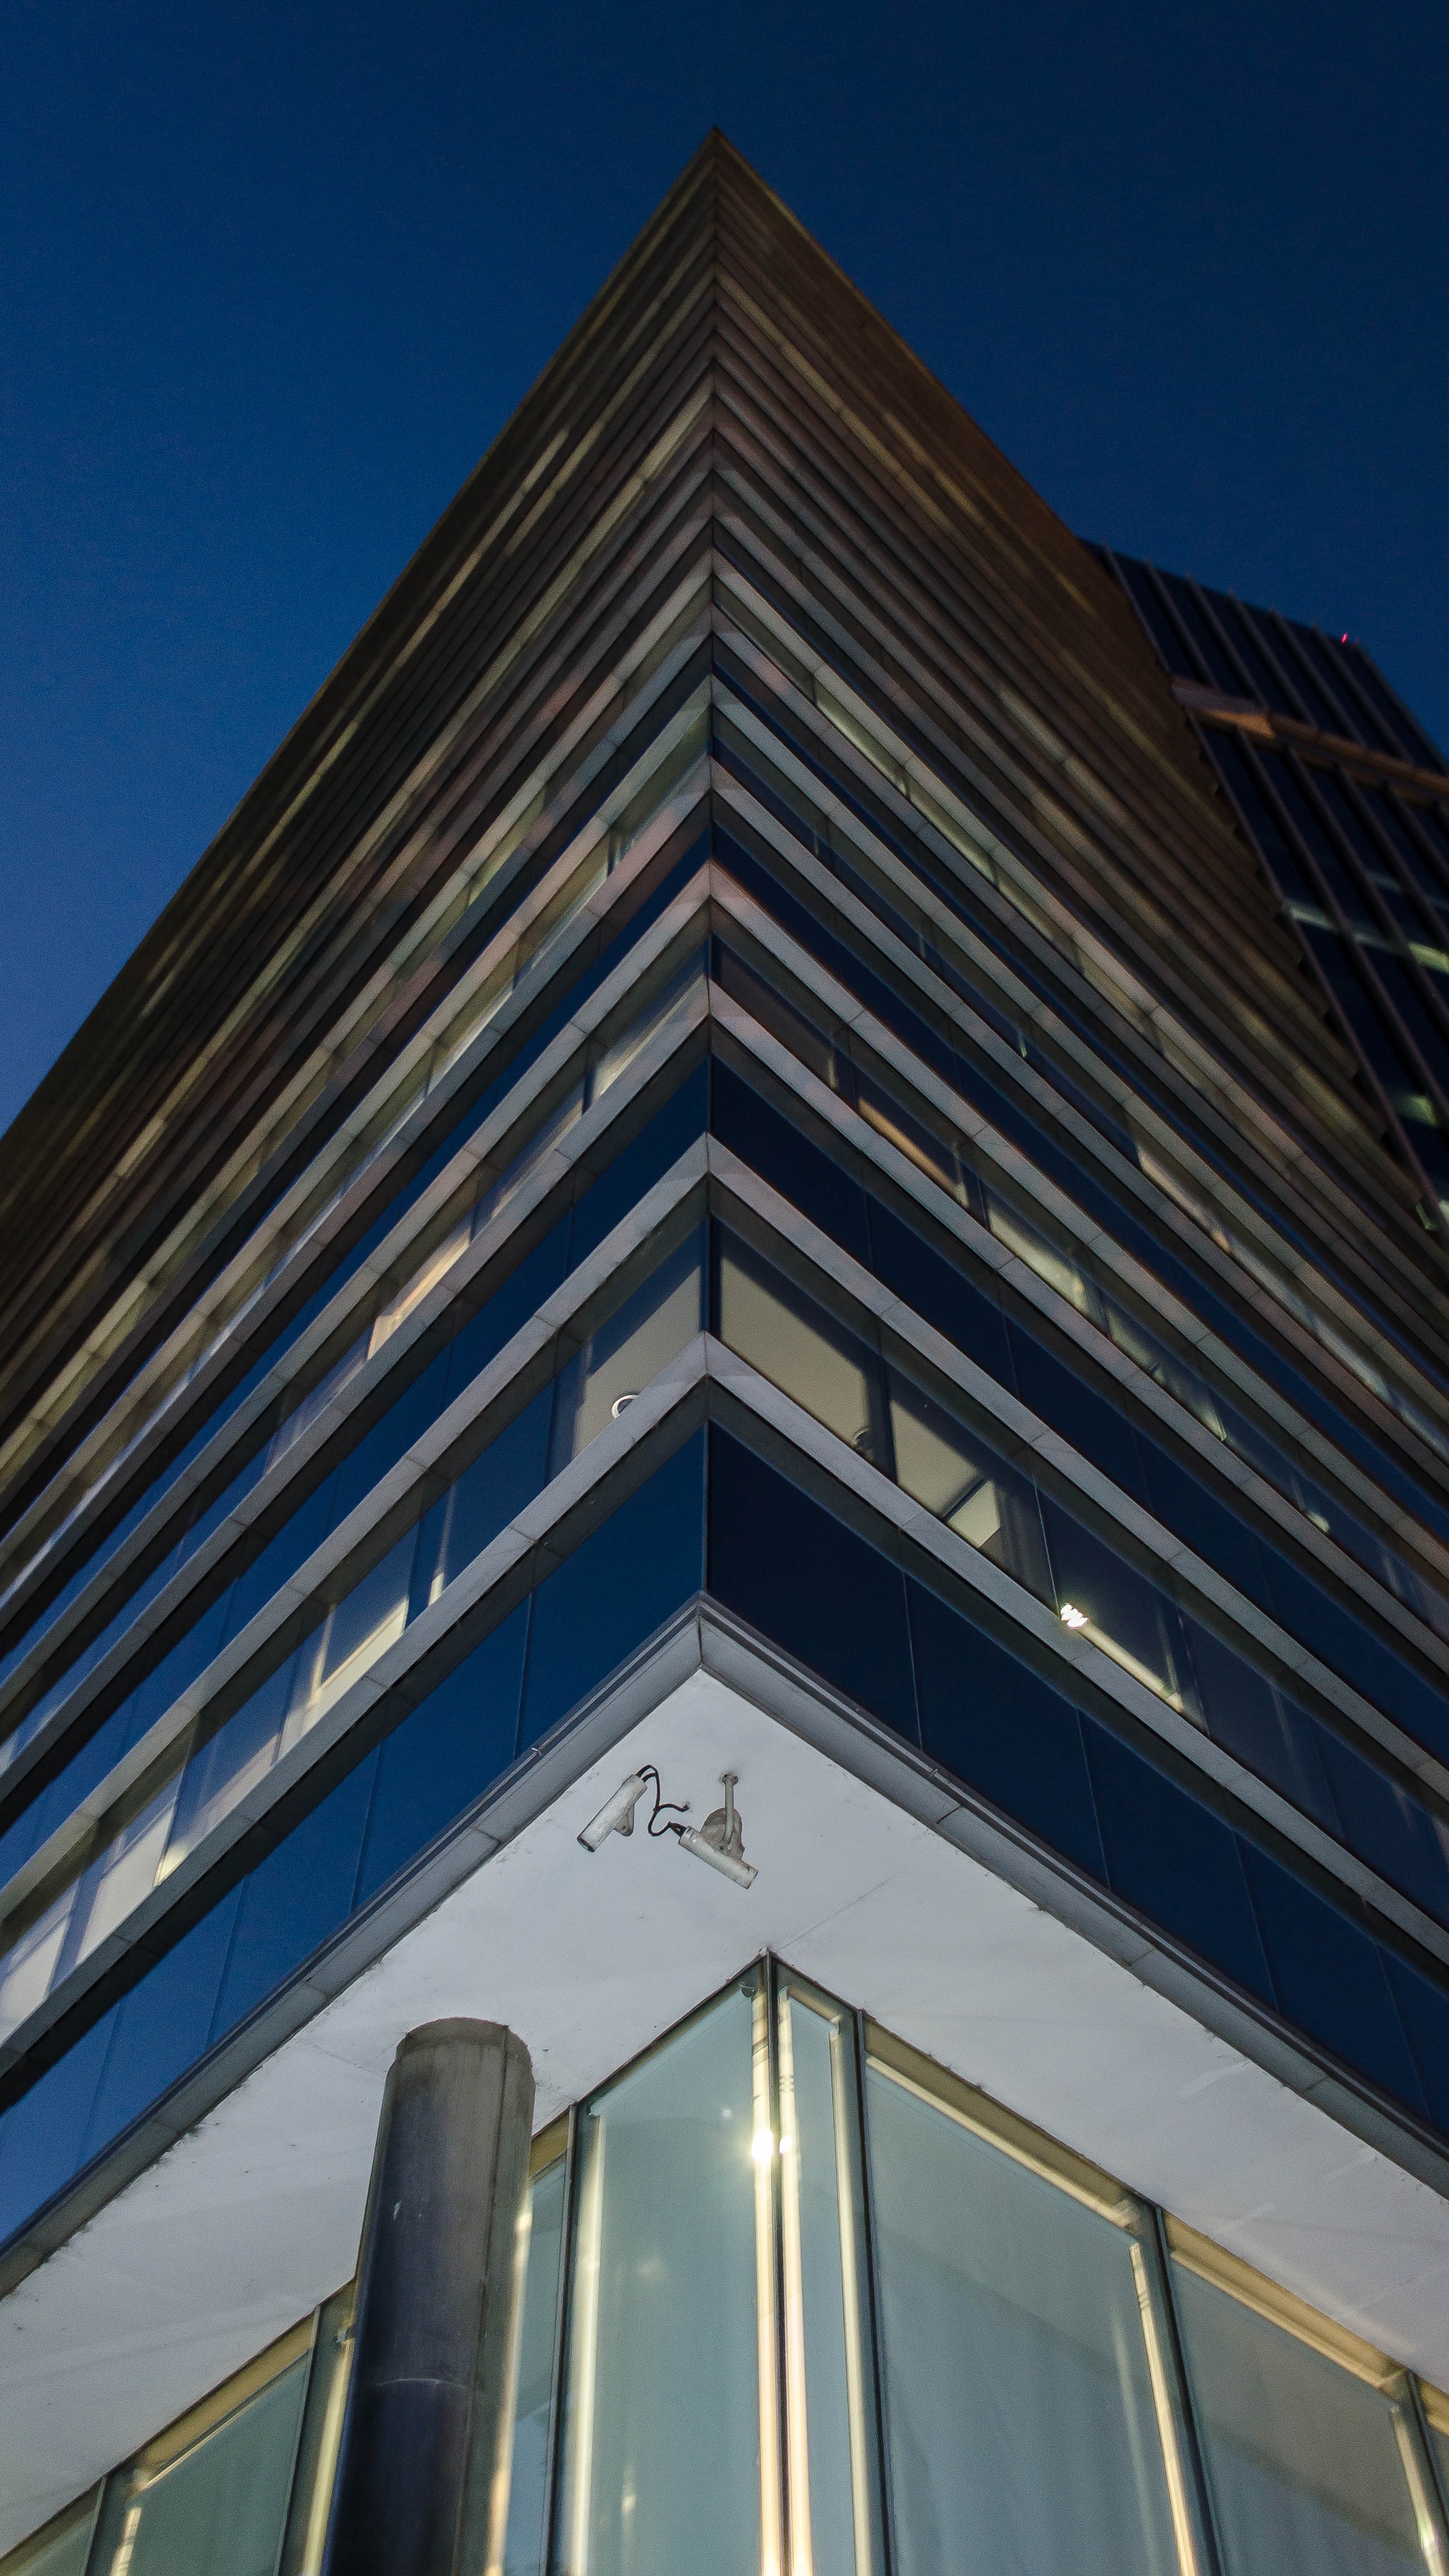
water, architecture, roof, building, skyscraper, downtown, tower, landmark, facade, blue, port, argentina, daylighting, buenos aires, puerto madero, the bridge of the woman